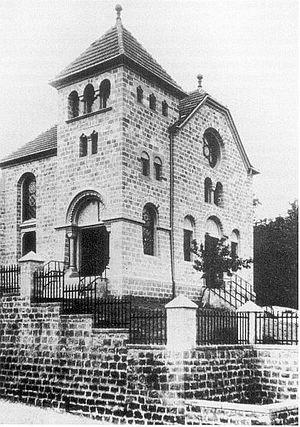
La synagogue de Winnweiler, inaugurée fin 1901, a été détruite en 1938 lors de la nuit de Cristal comme la plupart des autres lieux de culte juif en Allemagne.